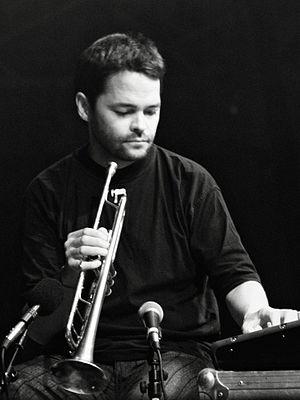
Arve Henriksen est un trompettiste norvégien de jazz né le 22 mars 1968 à Stranda.